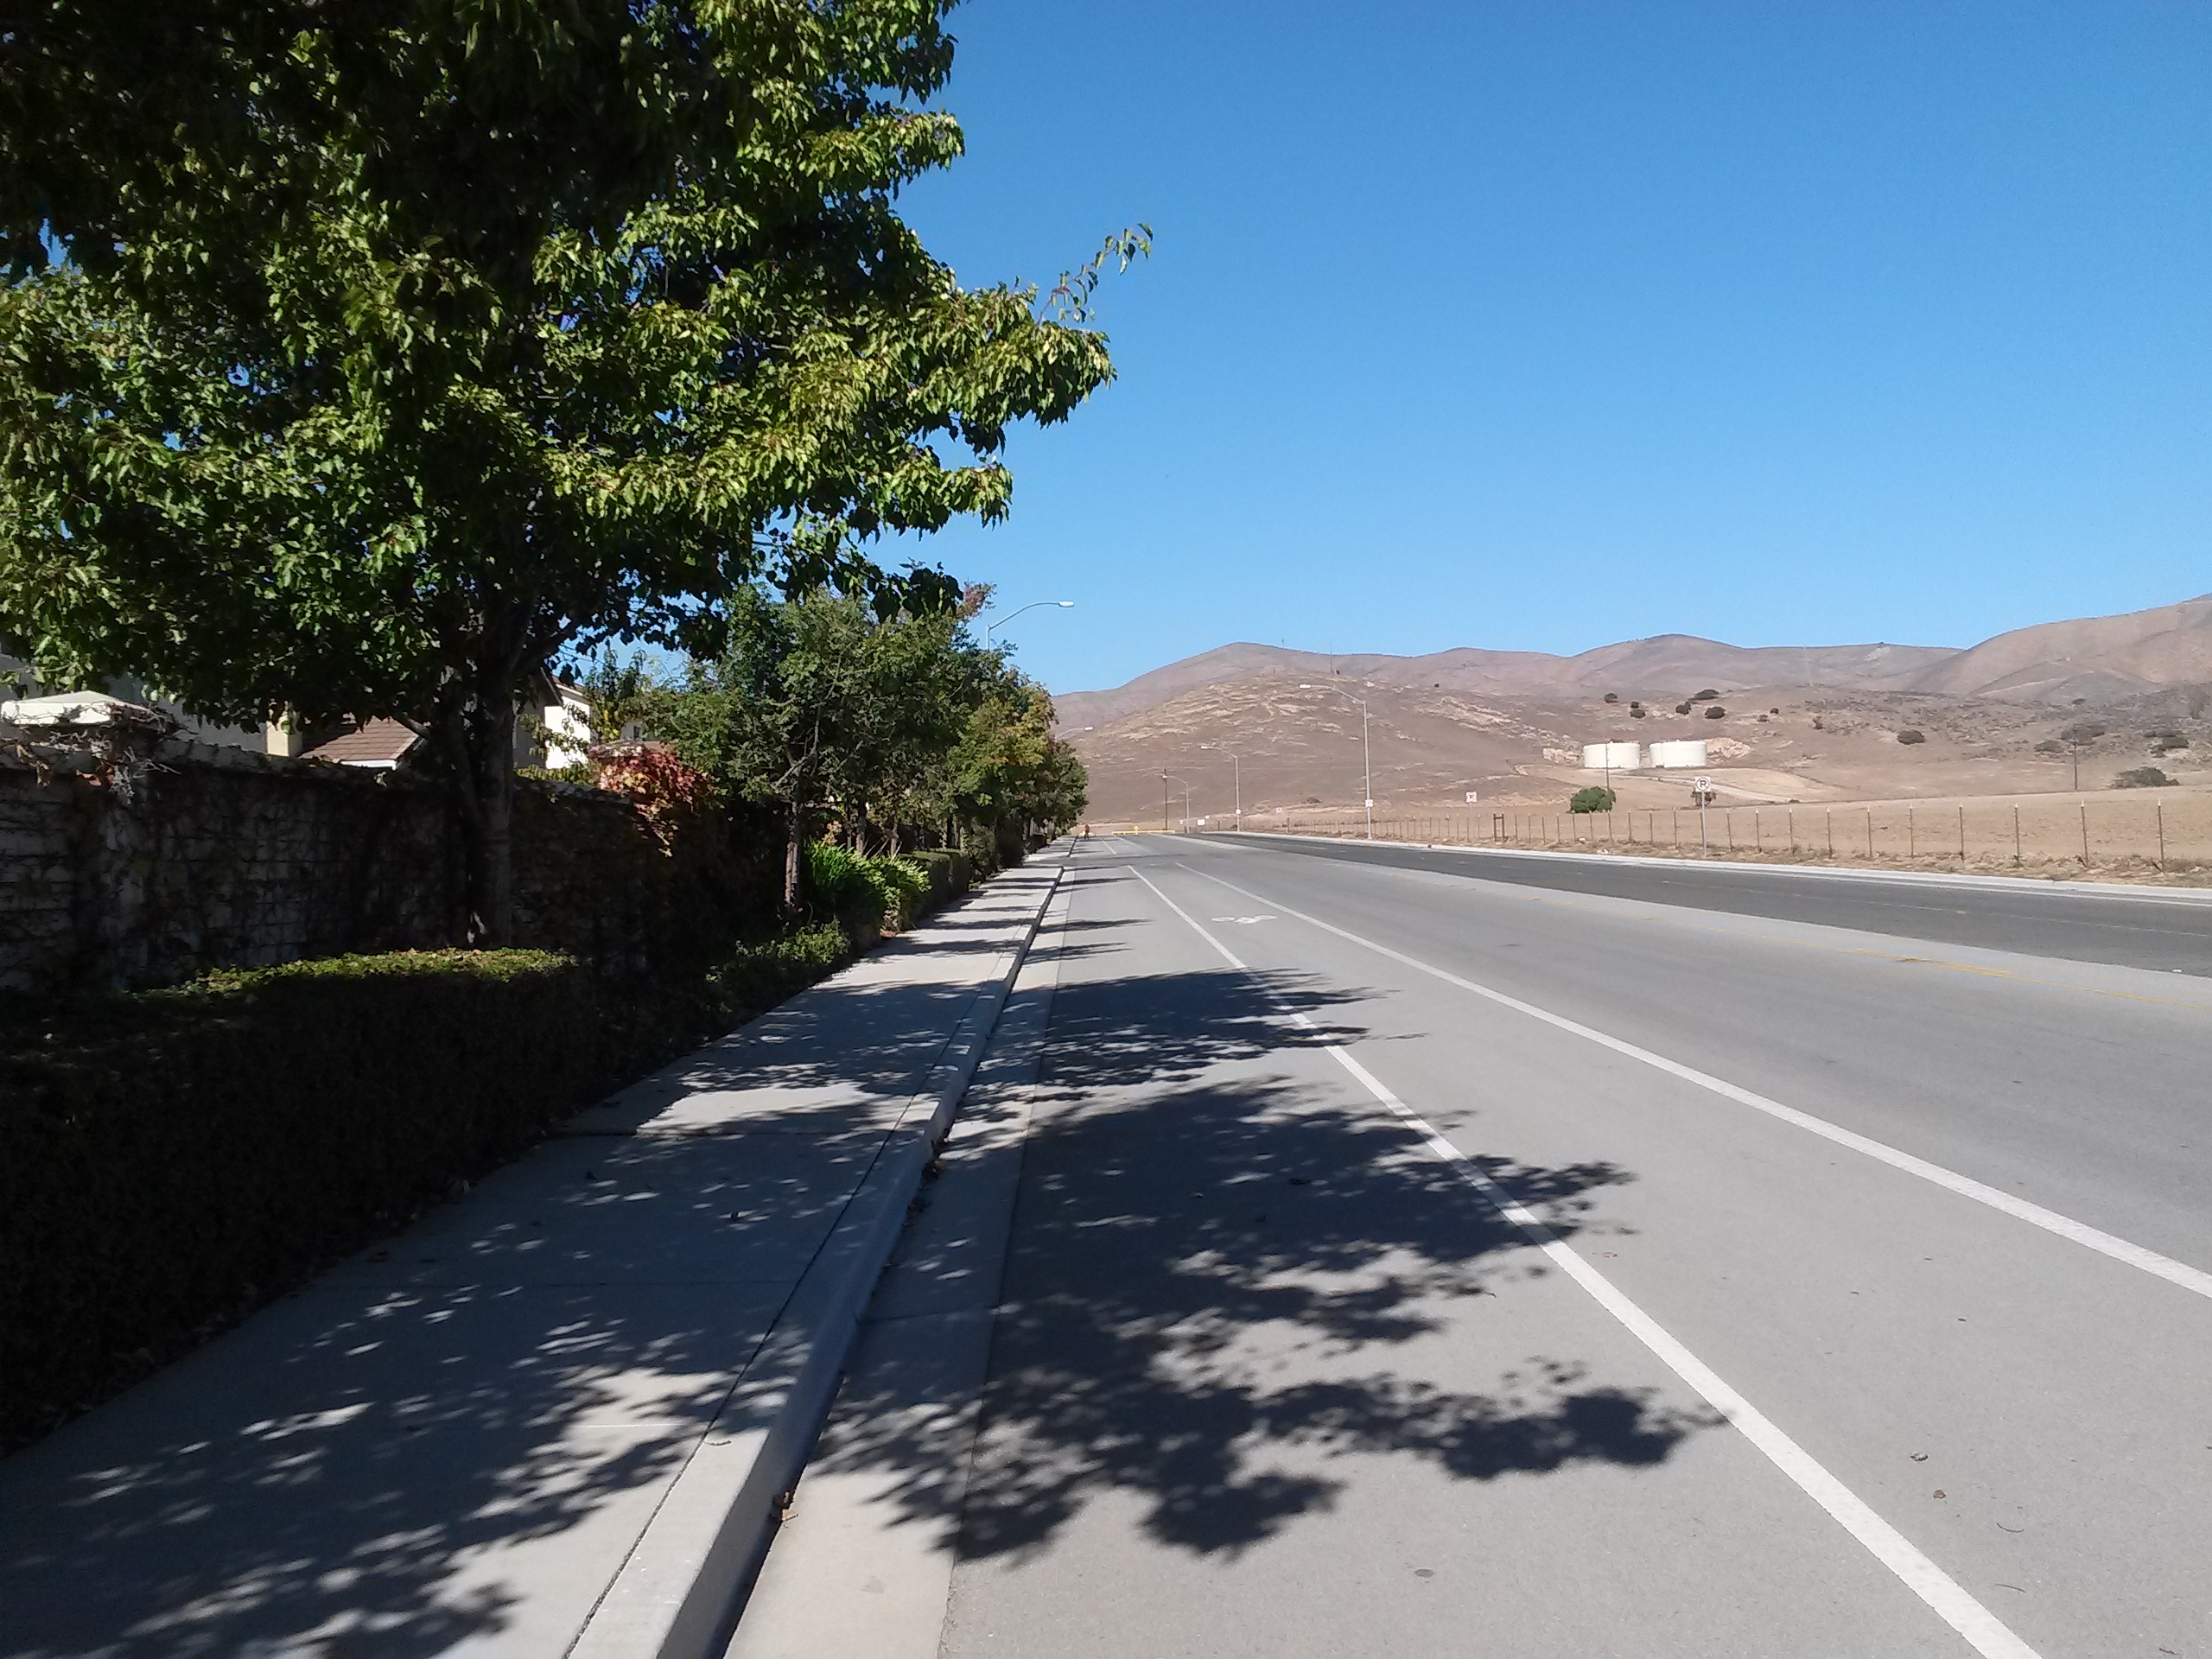
water, road, street, highway, asphalt, green, blue, point, lane, trees, road trip, hills, grey, avenue, mountains, infrastructure, bushes, tanks, vanishing, vanishing point, road surface, water tanks, residential area